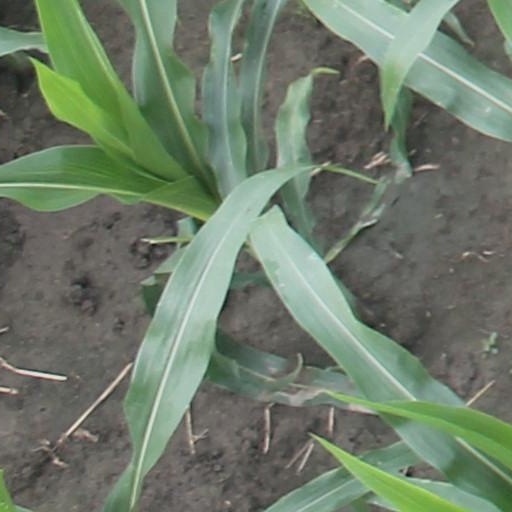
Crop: maize; corn